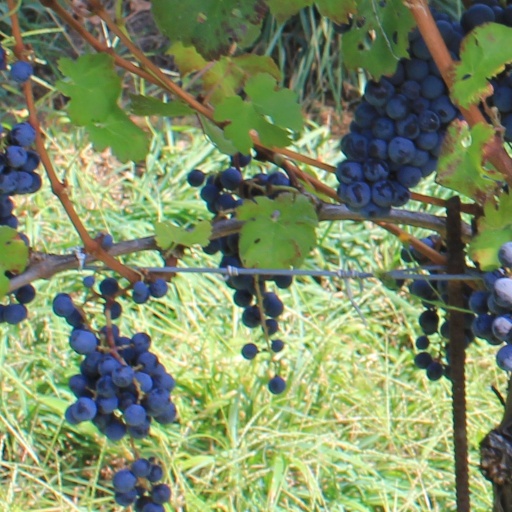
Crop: grape